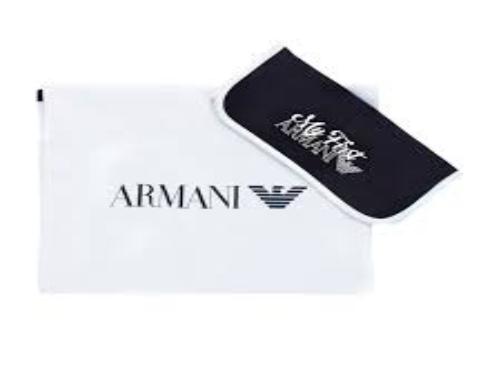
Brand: Armani Junior
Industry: Clothes